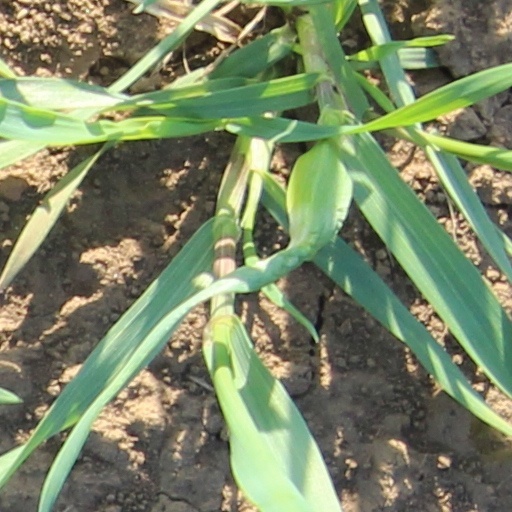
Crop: wheat